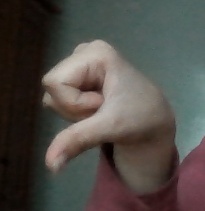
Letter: waw